Mark Cavendish

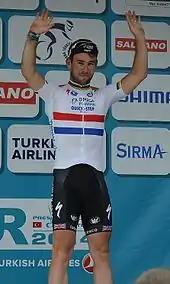
Cavendish at the 2014 Tour of Turkey.

At the end of September, Cavendish went to the UCI Road World Championships in Copenhagen as part of an eight-rider British team for the road race. After the team controlled the whole race it came down to a sprint finish with Cavendish crossing the line in first place taking the rainbow jersey, to become the second British male UCI world champion after Tom Simpson in 1965. In November, Cavendish returned to the track, competing in the Revolution event at Manchester Velodrome. He won the scratch race, his first track win since 2008. He announced he was starting his training for the 2012 season earlier than in previous years, with the aim of being more competitive in the Classics. In November, he won the 2011 Most Inspirational Sportsman of the Year Award at the Jaguar Academy of Sport Annual Awards. In December, Cavendish won the BBC Sports Personality of the Year Award with approximately half of the votes cast, ahead of Mo Farah and Darren Clarke.